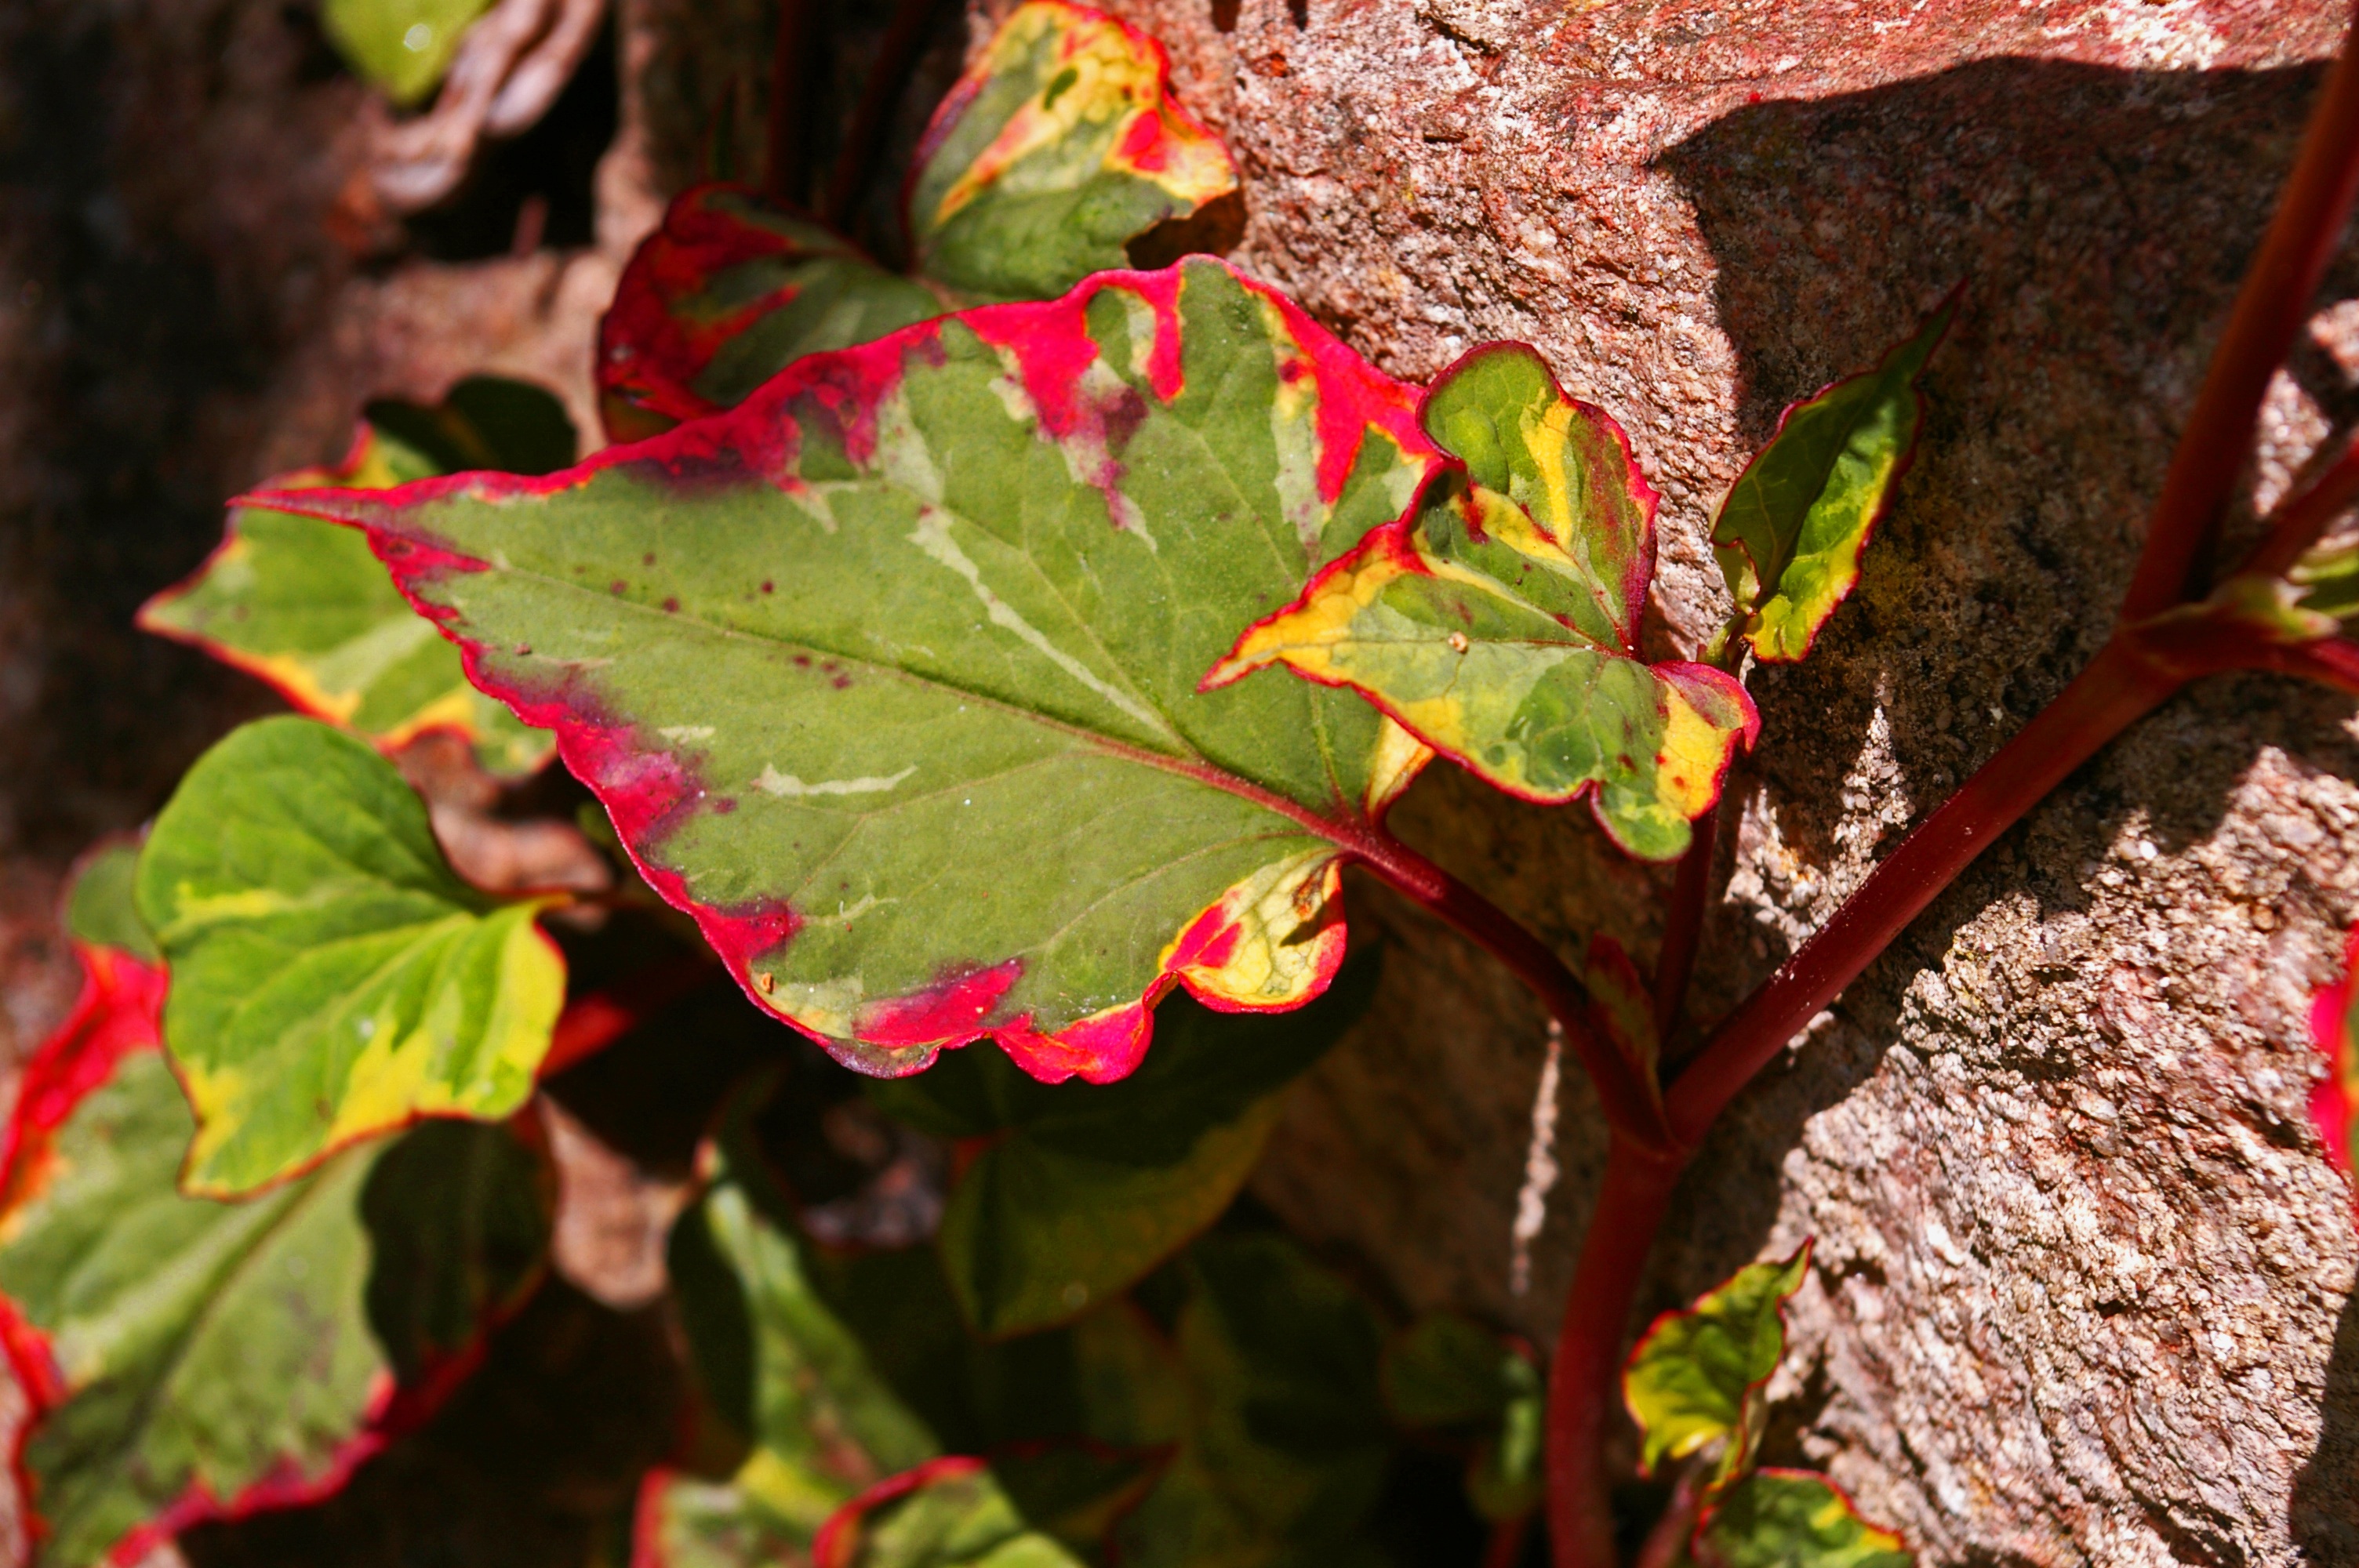
tree, nature, branch, structure, plant, leaf, flower, stone, summer, decoration, pattern, red, produce, color, grow, autumn, botany, colorful, garden, flora, season, maple tree, flower bed, background image, leaves, background, gradient, shrub, deciduous, composition, colored, leaf coloring, flowering plant, colorful leaf, red border, color structure, woody plant, land plant